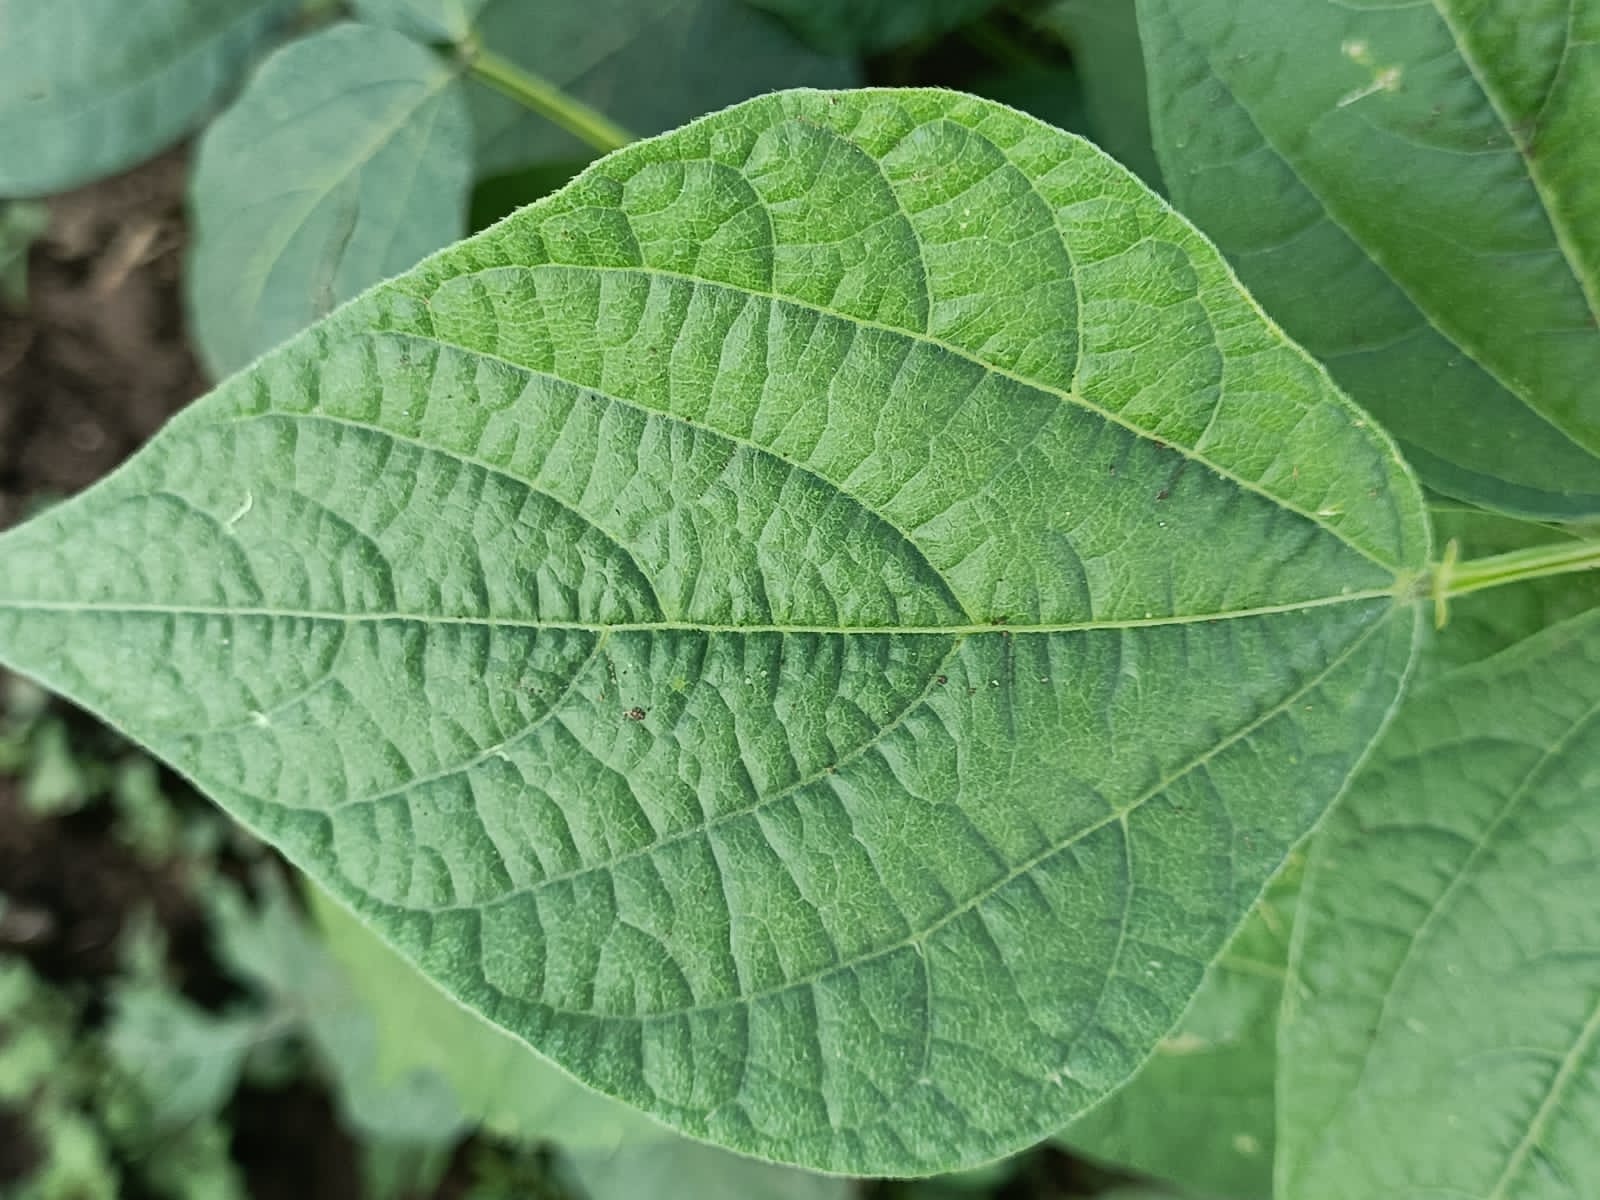
Label: Healthy